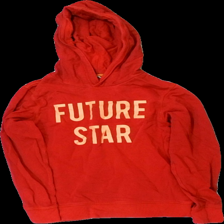
View: front
Type: Hoodie
Category: Children
Brand: H&M
Colors: Red, Orange
Material: 82% bomull 18% polyester
Pattern: Other
Cut: Regular
Size: 134
Season: All
Damage: nopprigt
Damage location: top center
Damage 2: nopprigt
Damage 2 location: middle center
Damage 3: nopprigt
Damage 3 location: bottom center
Price range: <50
Recommended usage: Export
Description: hoddie med tryck